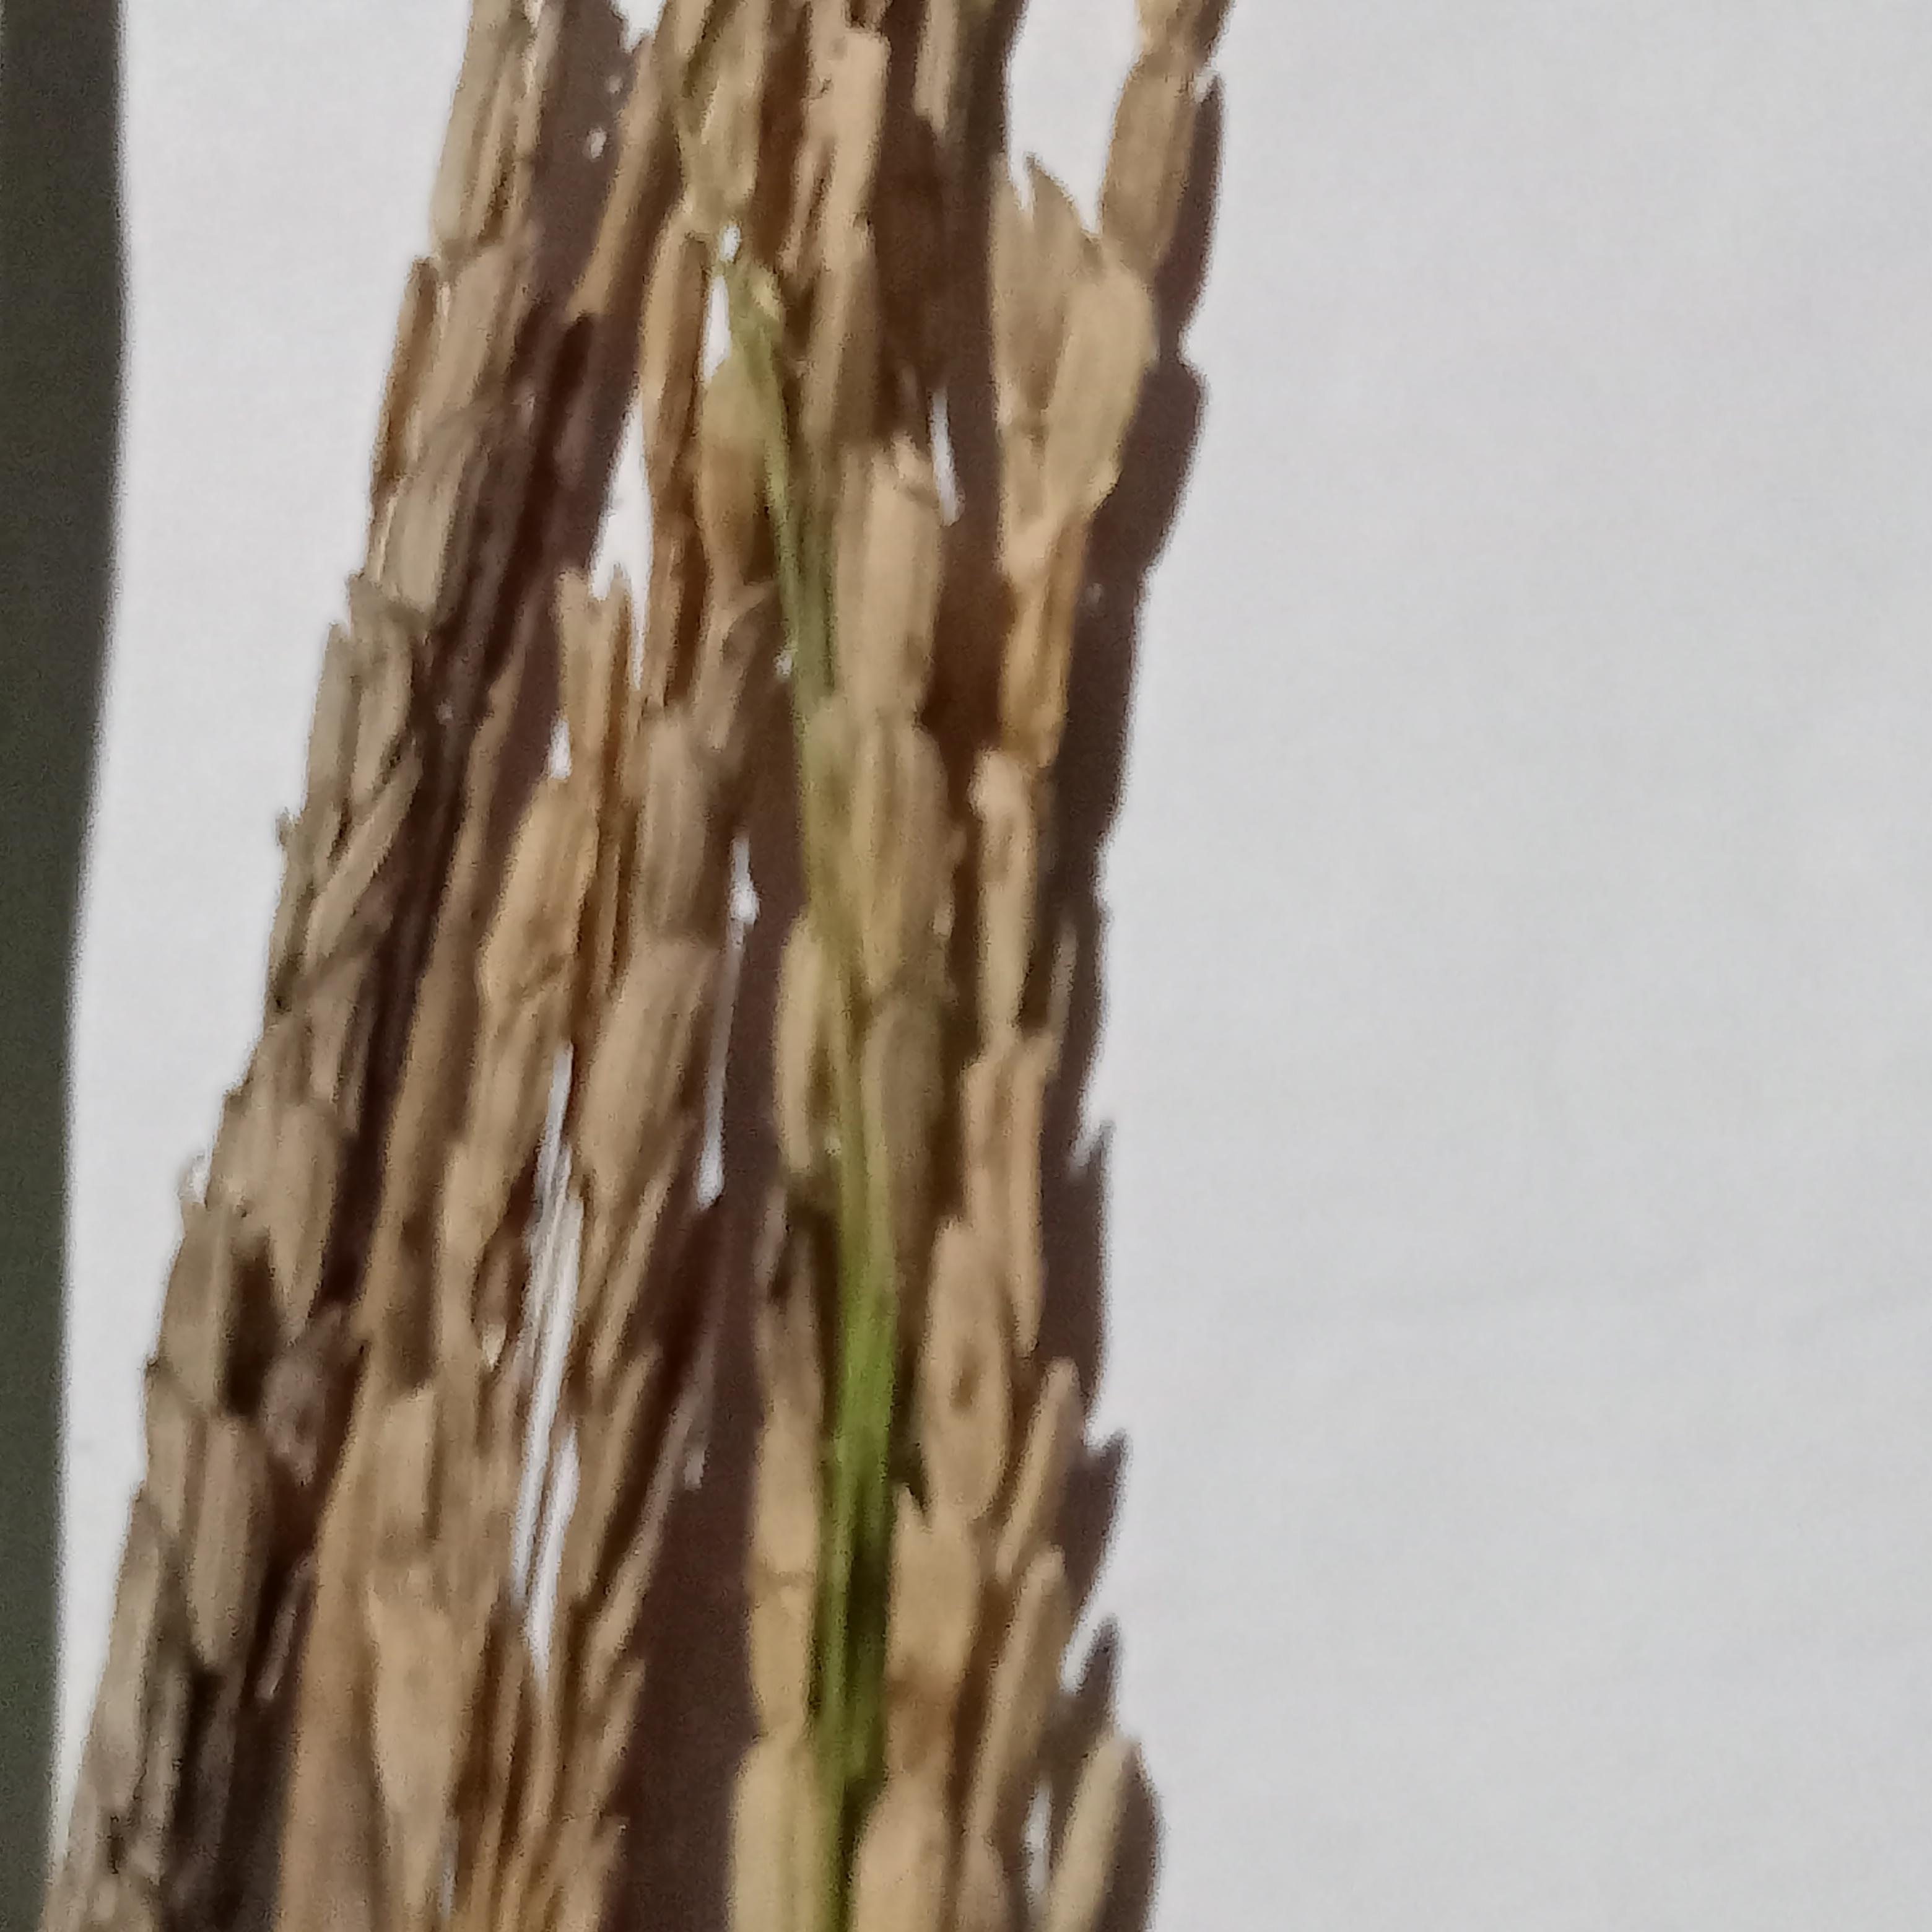
Label: Rice___Neck_Blast